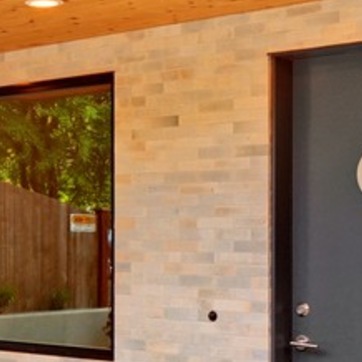
Material: brick